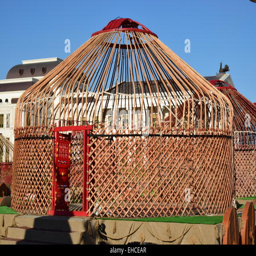
wooden framework of a yurt